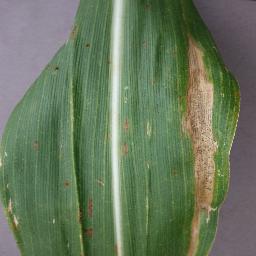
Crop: corn
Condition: (maize)_northern_blight